Panithuli

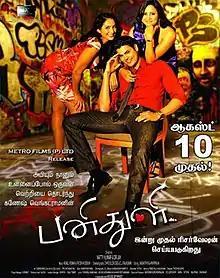
Promotional poster in Tamil

Panithuli is a 2012 Tamil-language action film directed by Natty Kumar and Dr. Jay, starring Ganesh Venkatraman, Kalpana Pandit and Shobana. The film was released on 10 August 2012. It received predominately negative reviews. The film was simulatenously shot in Hindi as Tum Ho Yaara, which had a delayed release in 2014.